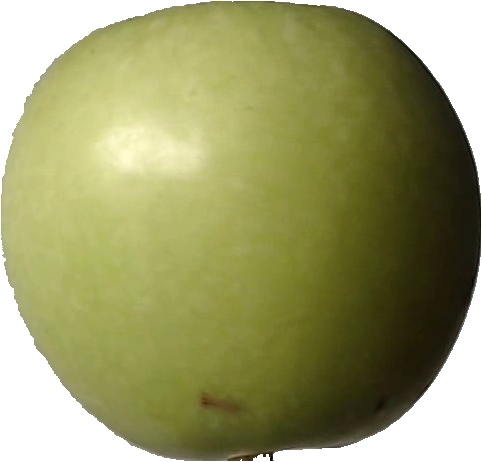
Label: apple_granny_smith_1